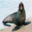
Label: seal